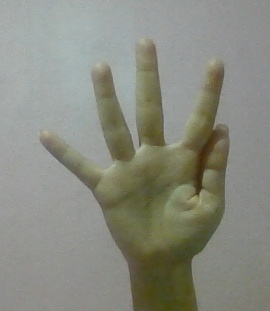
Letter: sheen